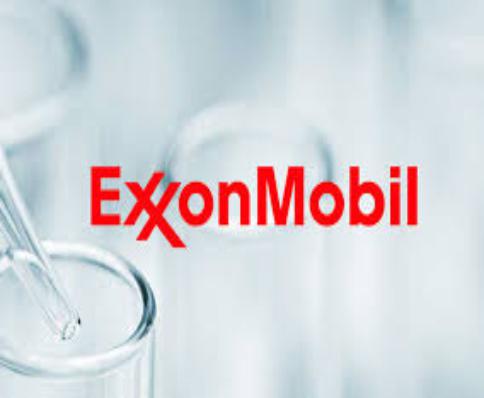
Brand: ExxonMobil
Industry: Transportation